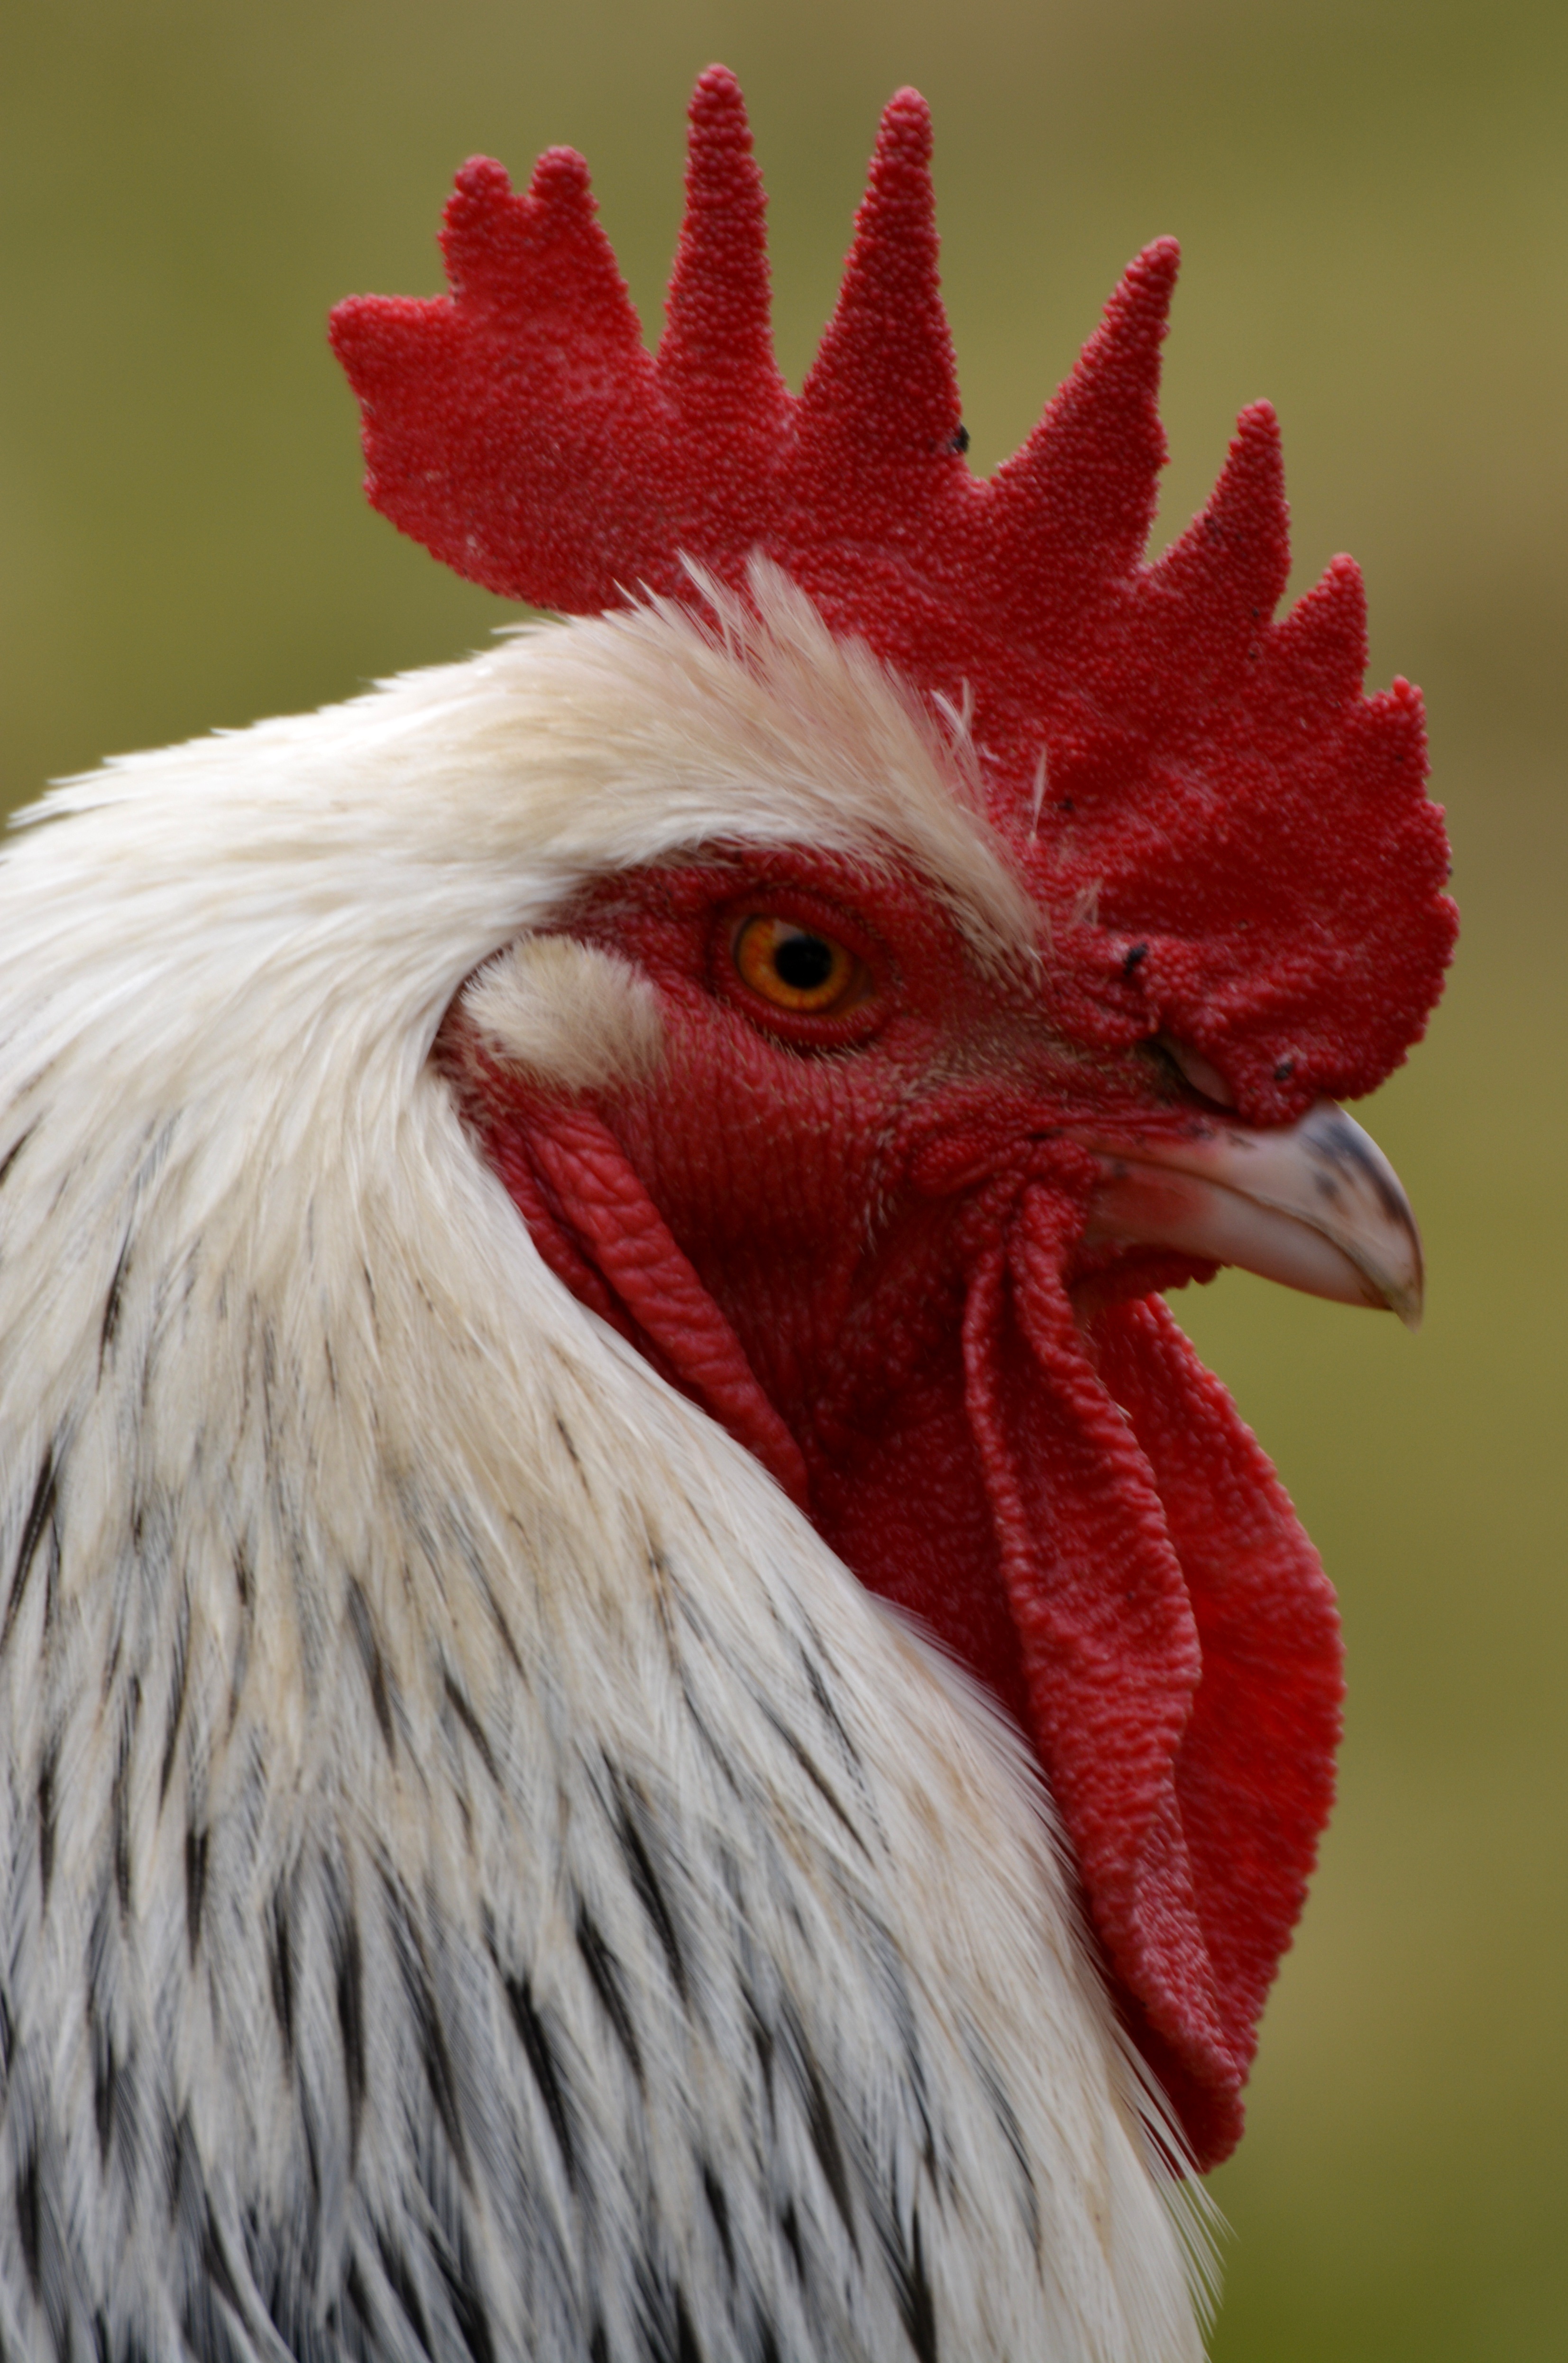
bird, wing, animal, red, beak, chicken, fowl, fauna, rooster, poultry, close up, galliformes, vertebrate, mohawk, phasianidae, comb, haan